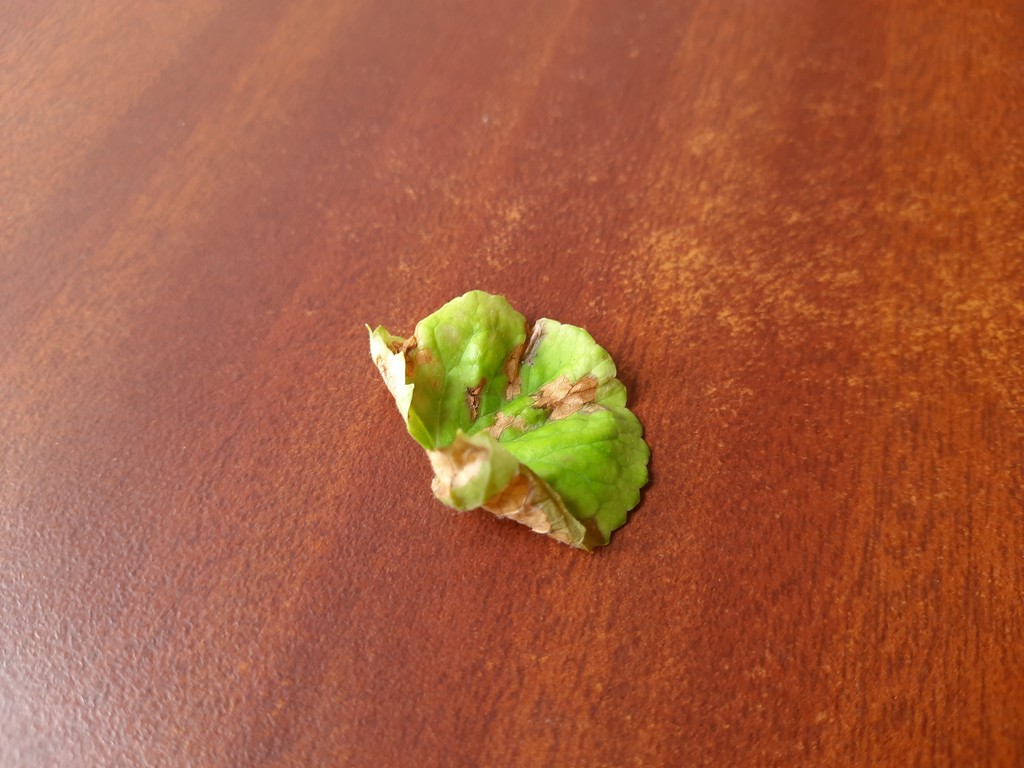
Label: Unhealthy